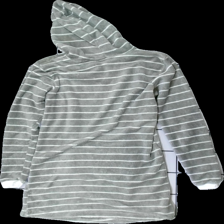
View: back
Type: Hoodie
Category: Ladies
Brand: Not in the list
Brand text on label: Loungeview
Colors: Grey, White
Material: 100% polyester
Pattern: Striped
Cut: Loose, C-collar
Size: XS
Season: All
Smell: Minor
Price range: <50
Recommended usage: Recycle
Comment: slight detergent smell